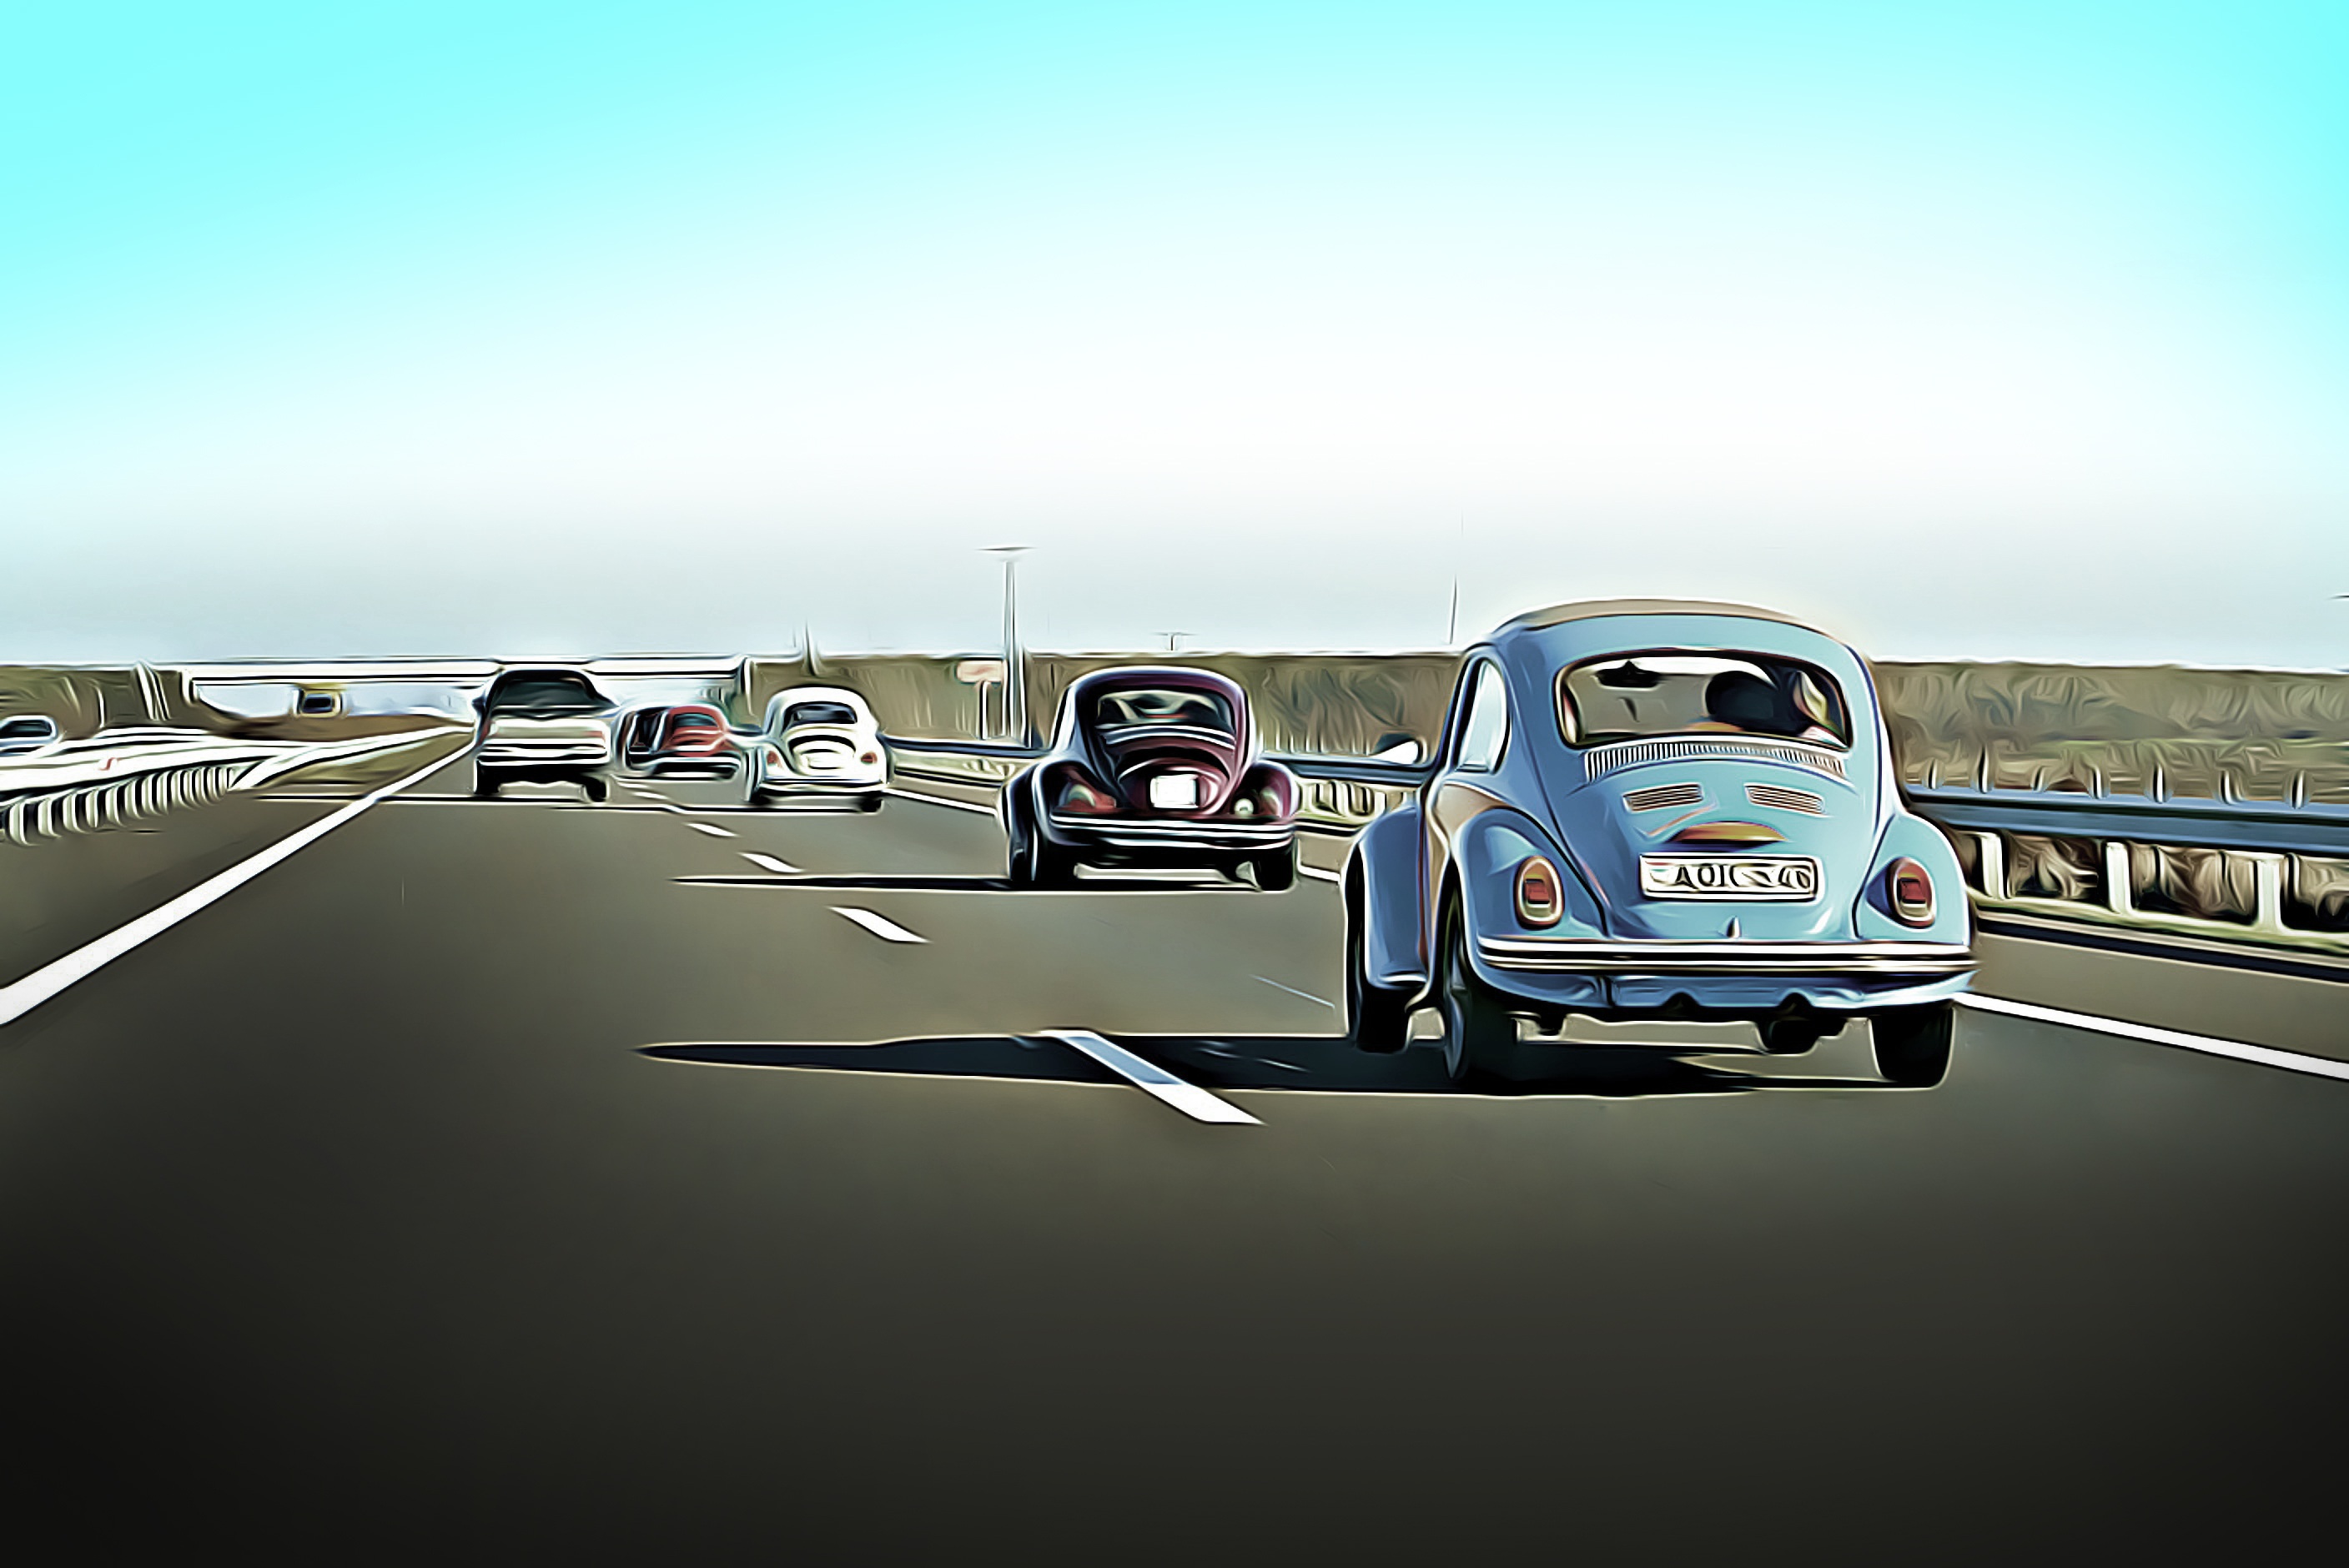
road, car, retro, volkswagen, driving, old, freeway, transport, vehicle, old car, classic, veteran, land vehicle, automobile make, automotive design, luxury vehicle, bog rh t